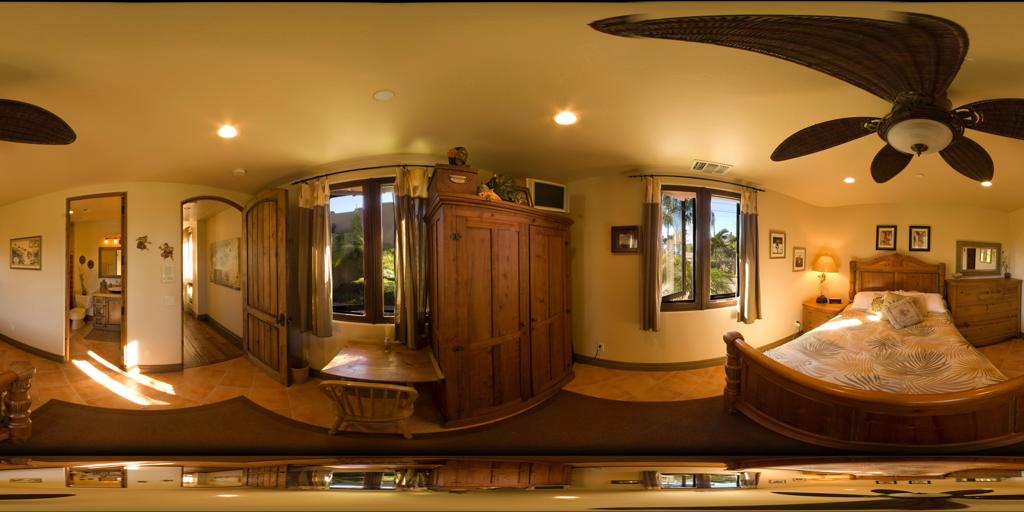
Referred object: the small TV on top of the wardrobe

Referred object: large wooden wardrobe